Raja Ampat Islands

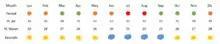
Weather in Raja Ampat.

Water temperature in North Raja Ampat ranges from , while in the South in Misool, it ranges from (Water temperature chart in Misog ol).